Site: brandenburg
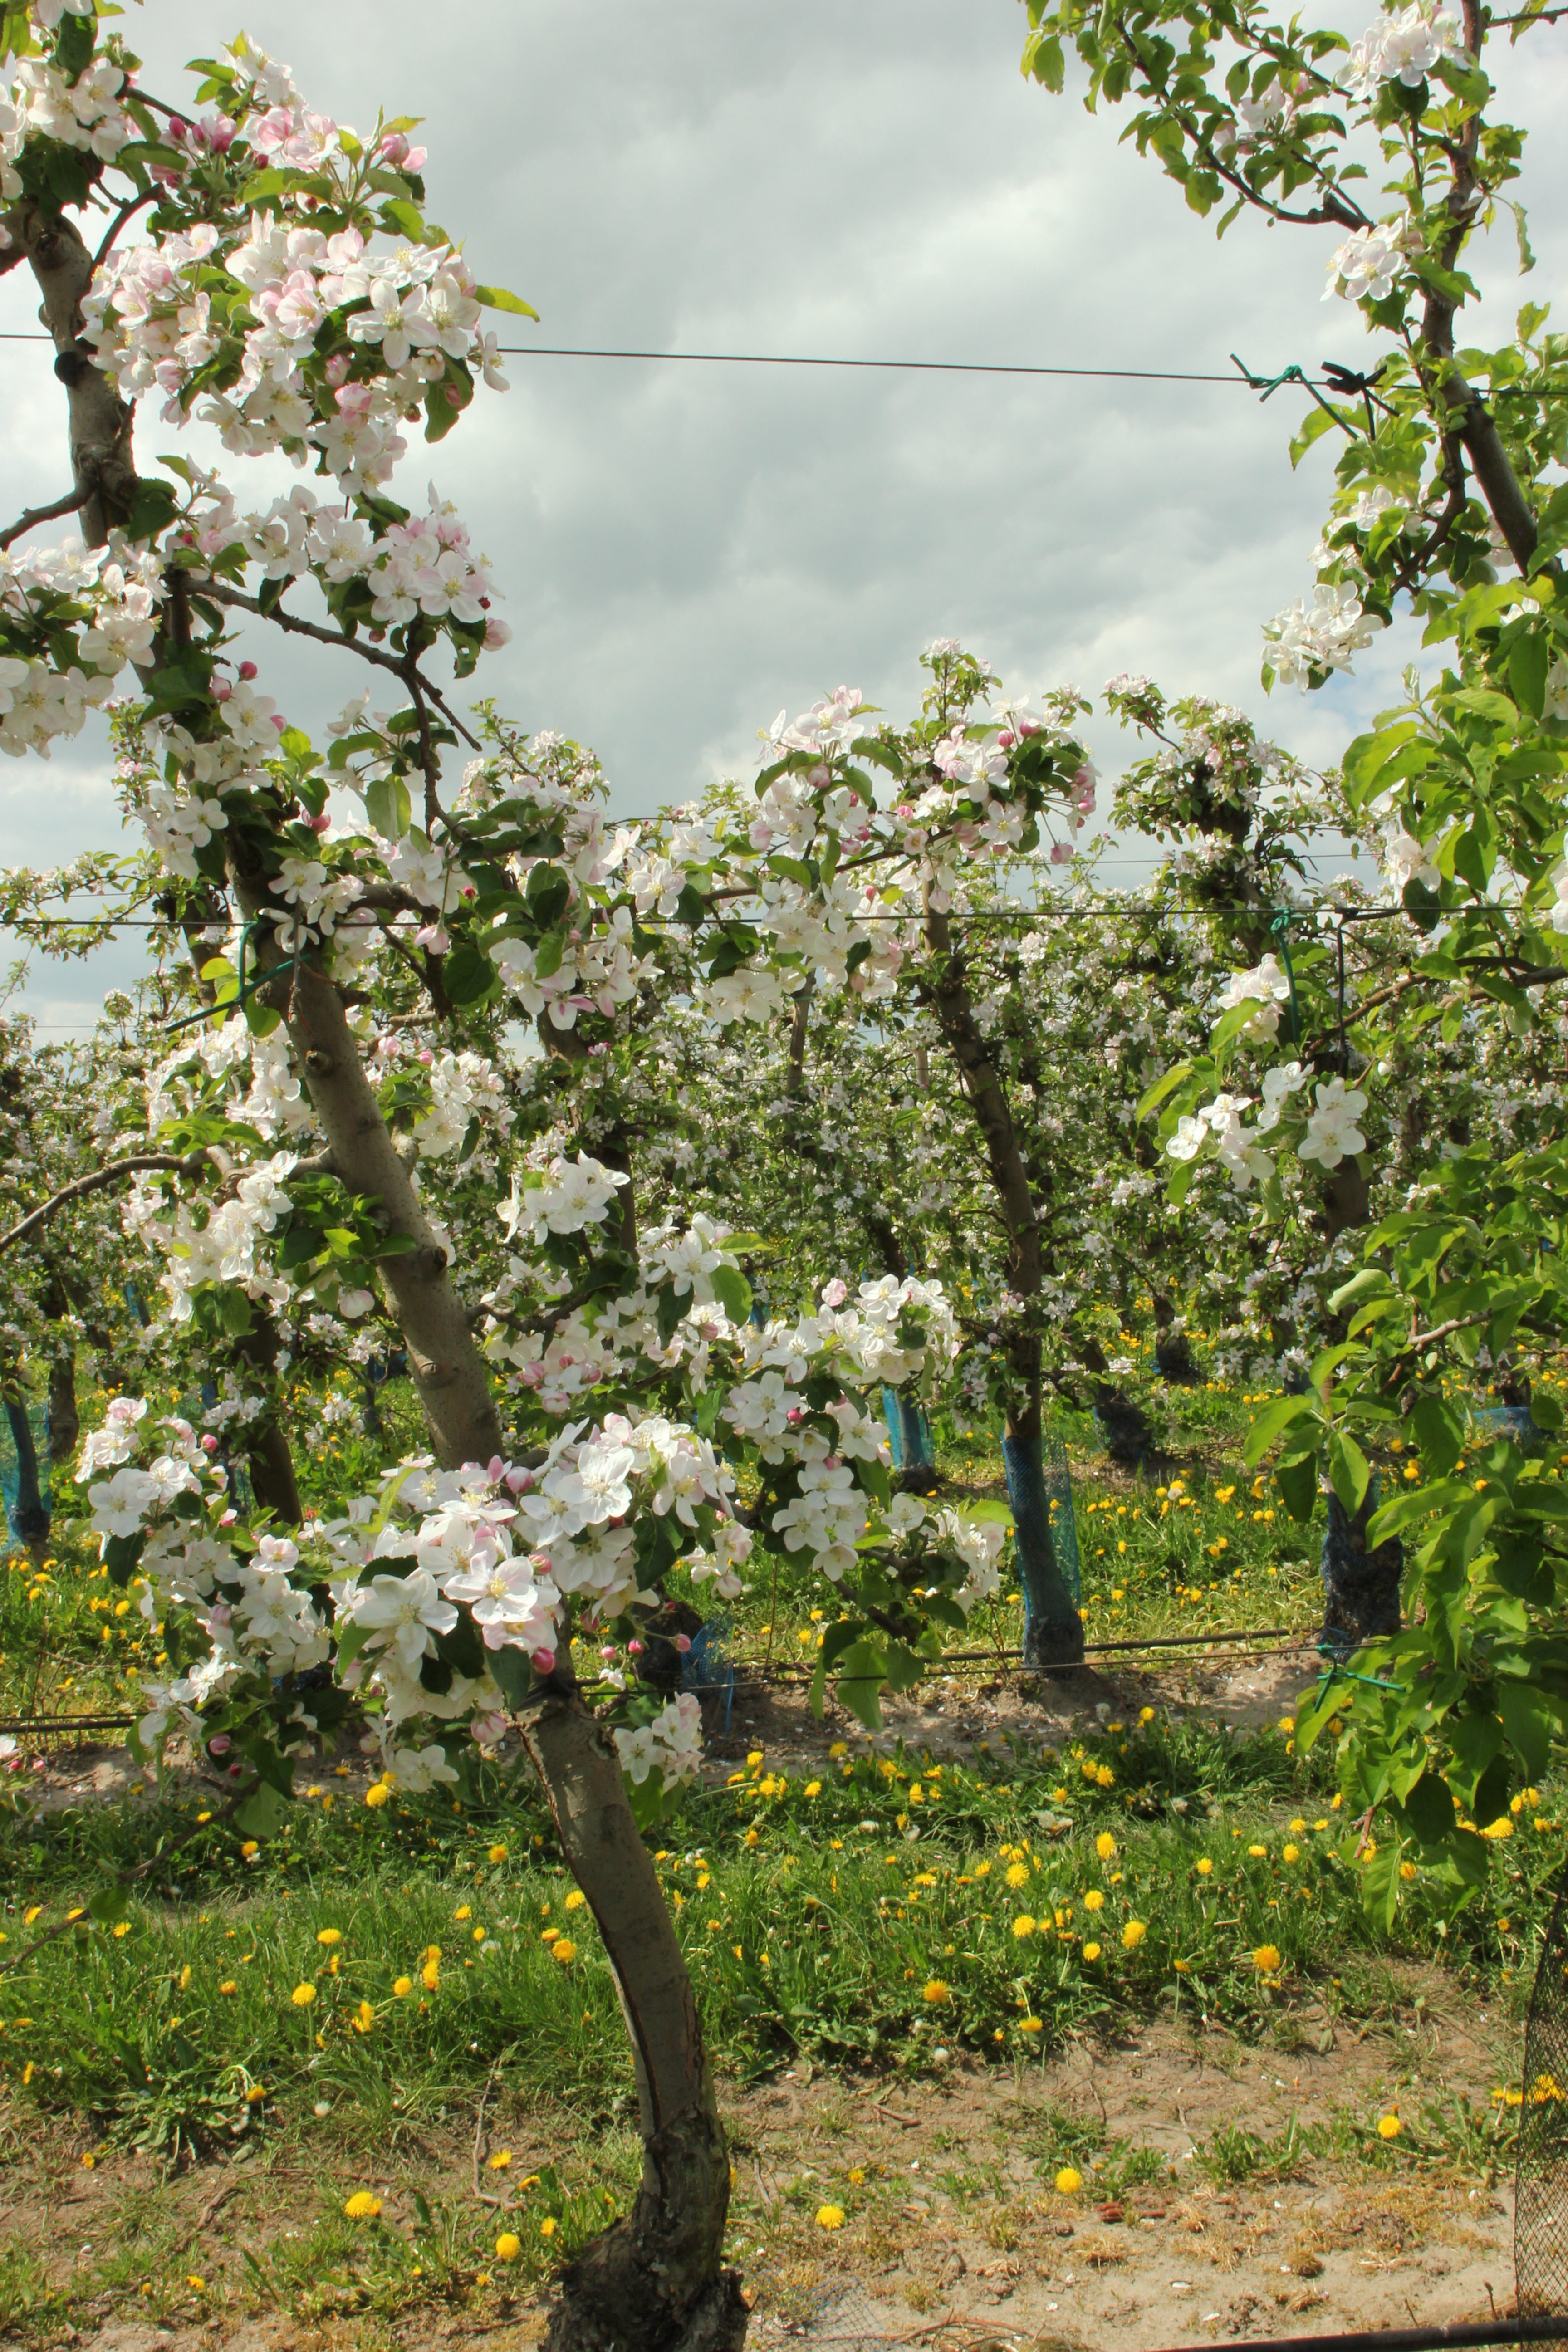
Growth stage (BBCH 65): Flowering